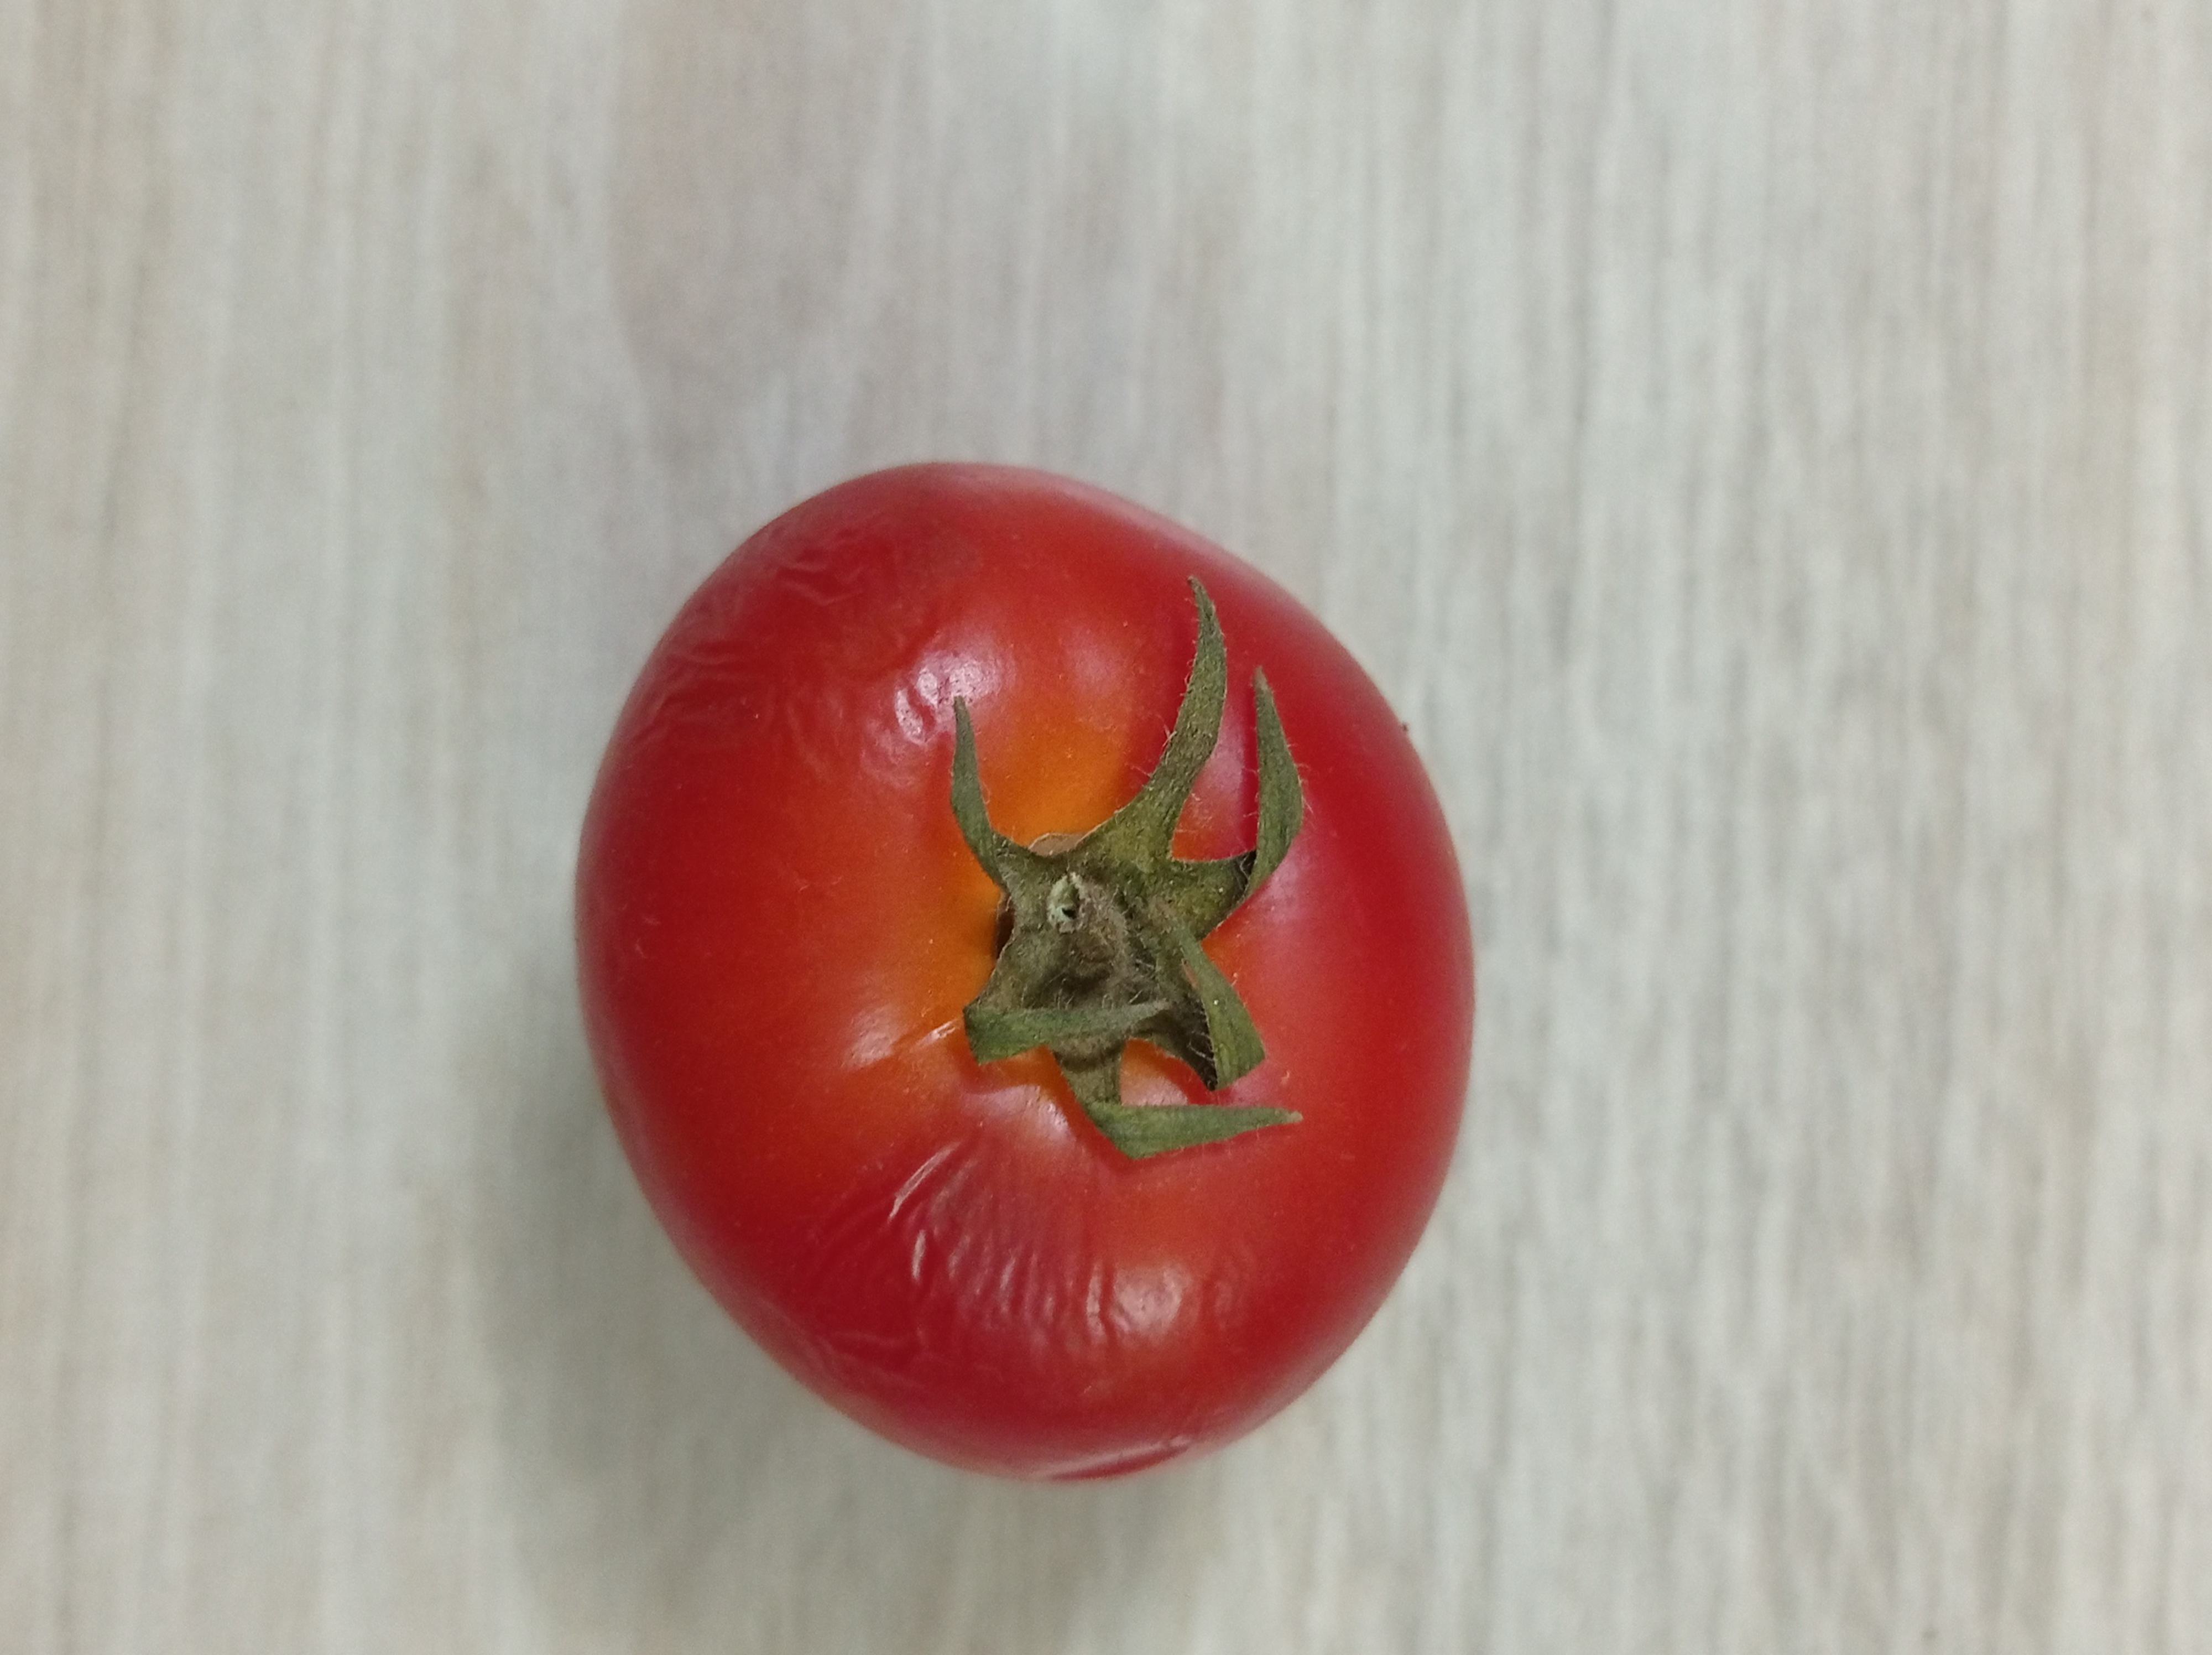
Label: Fresh